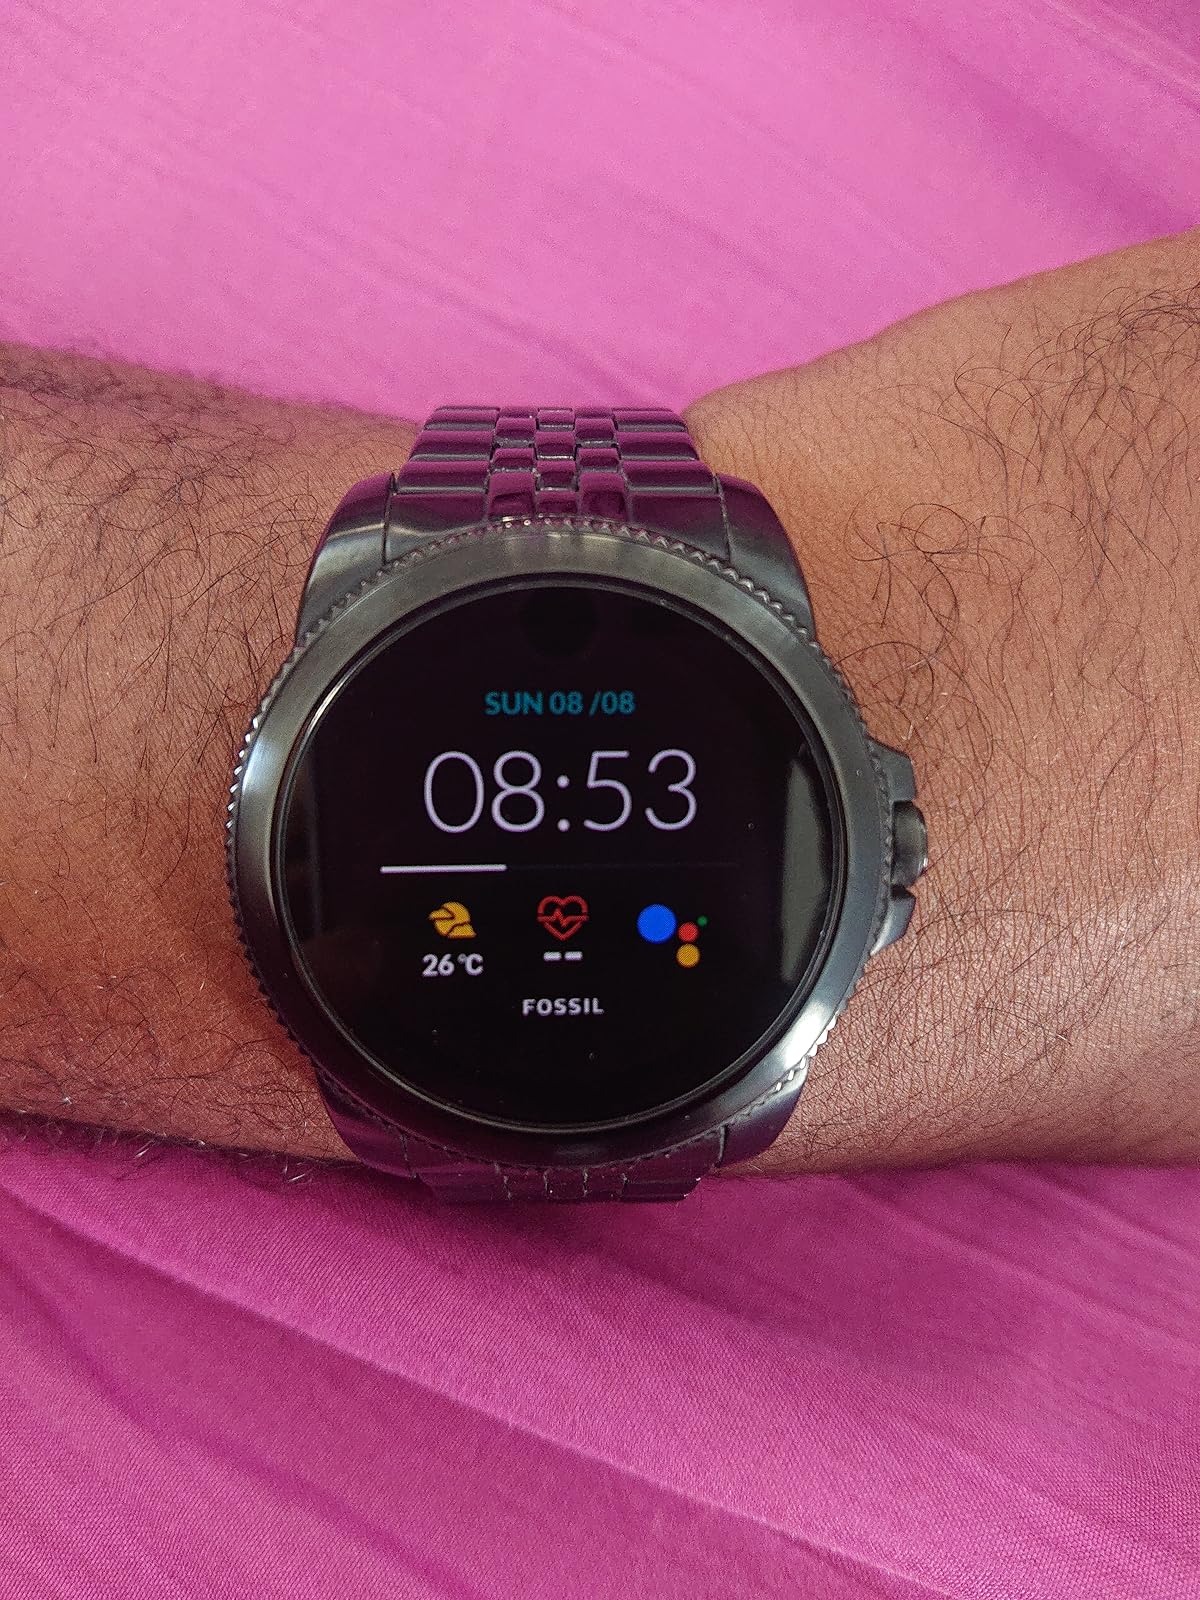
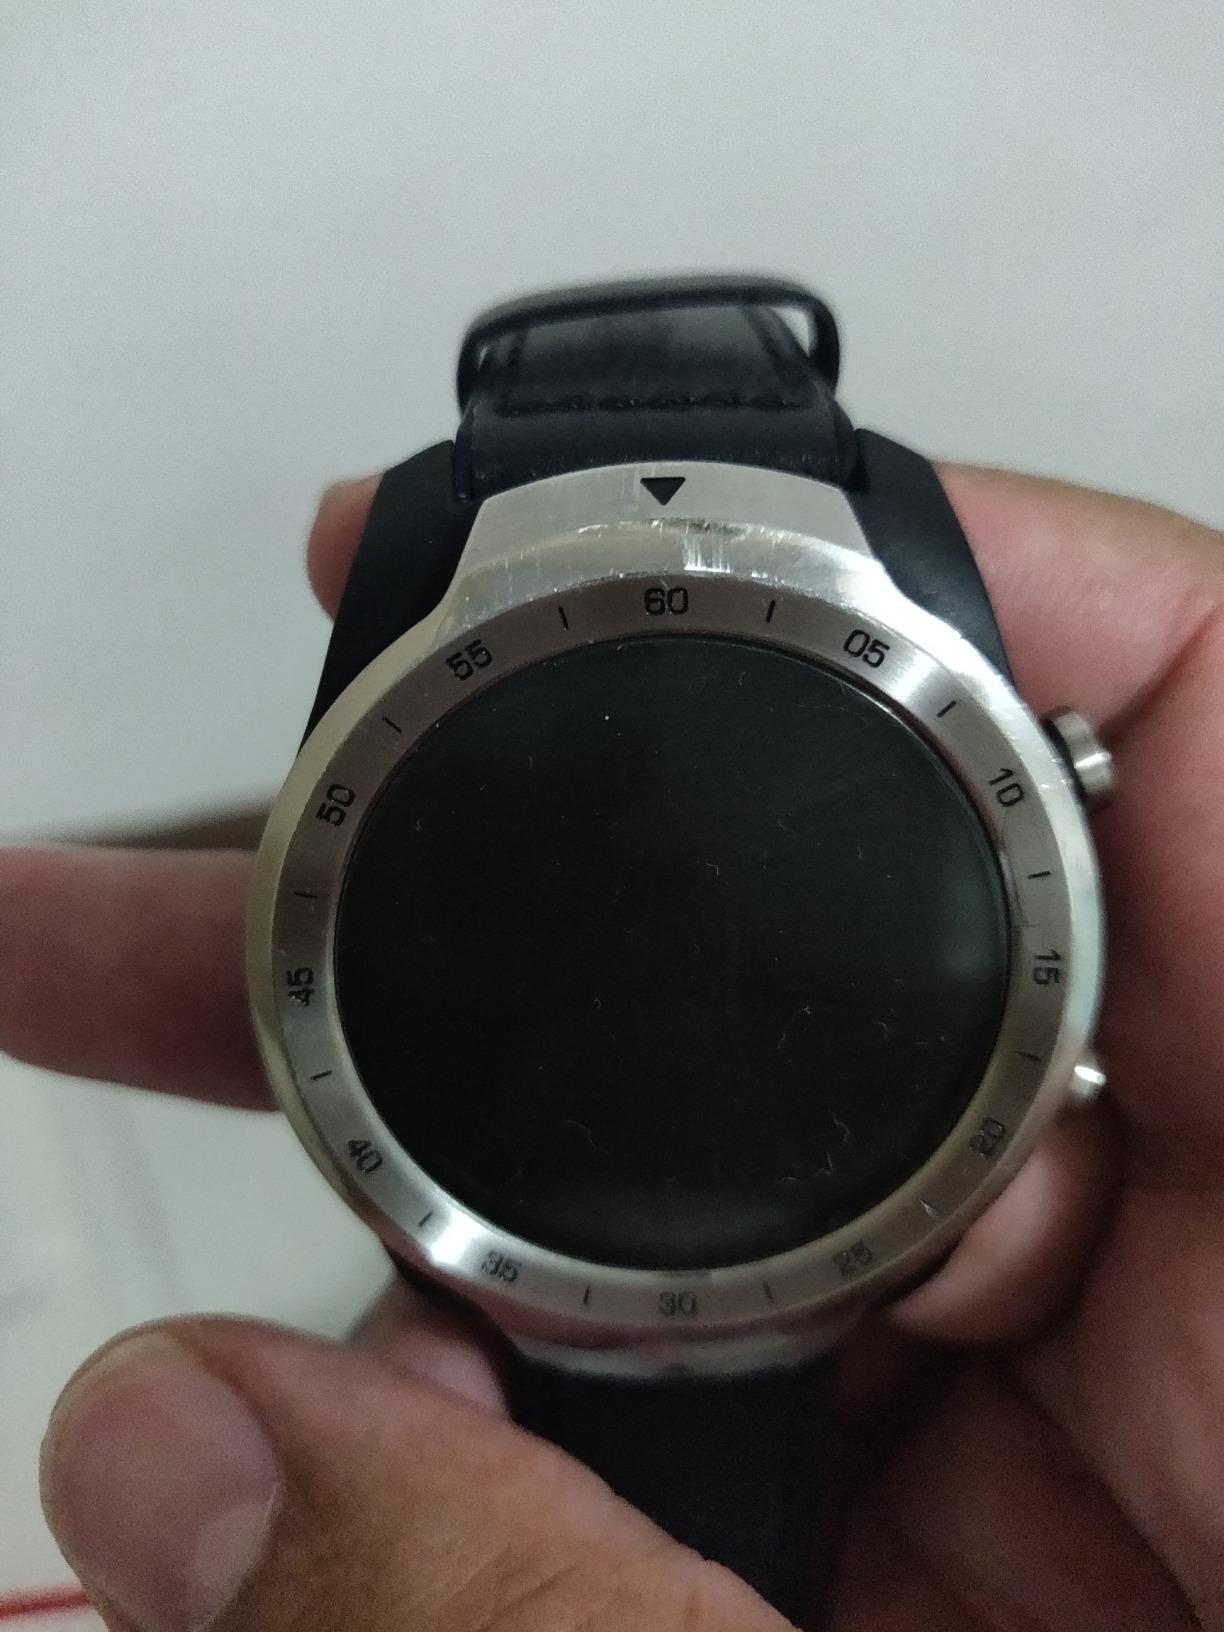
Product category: smartwatch
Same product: no